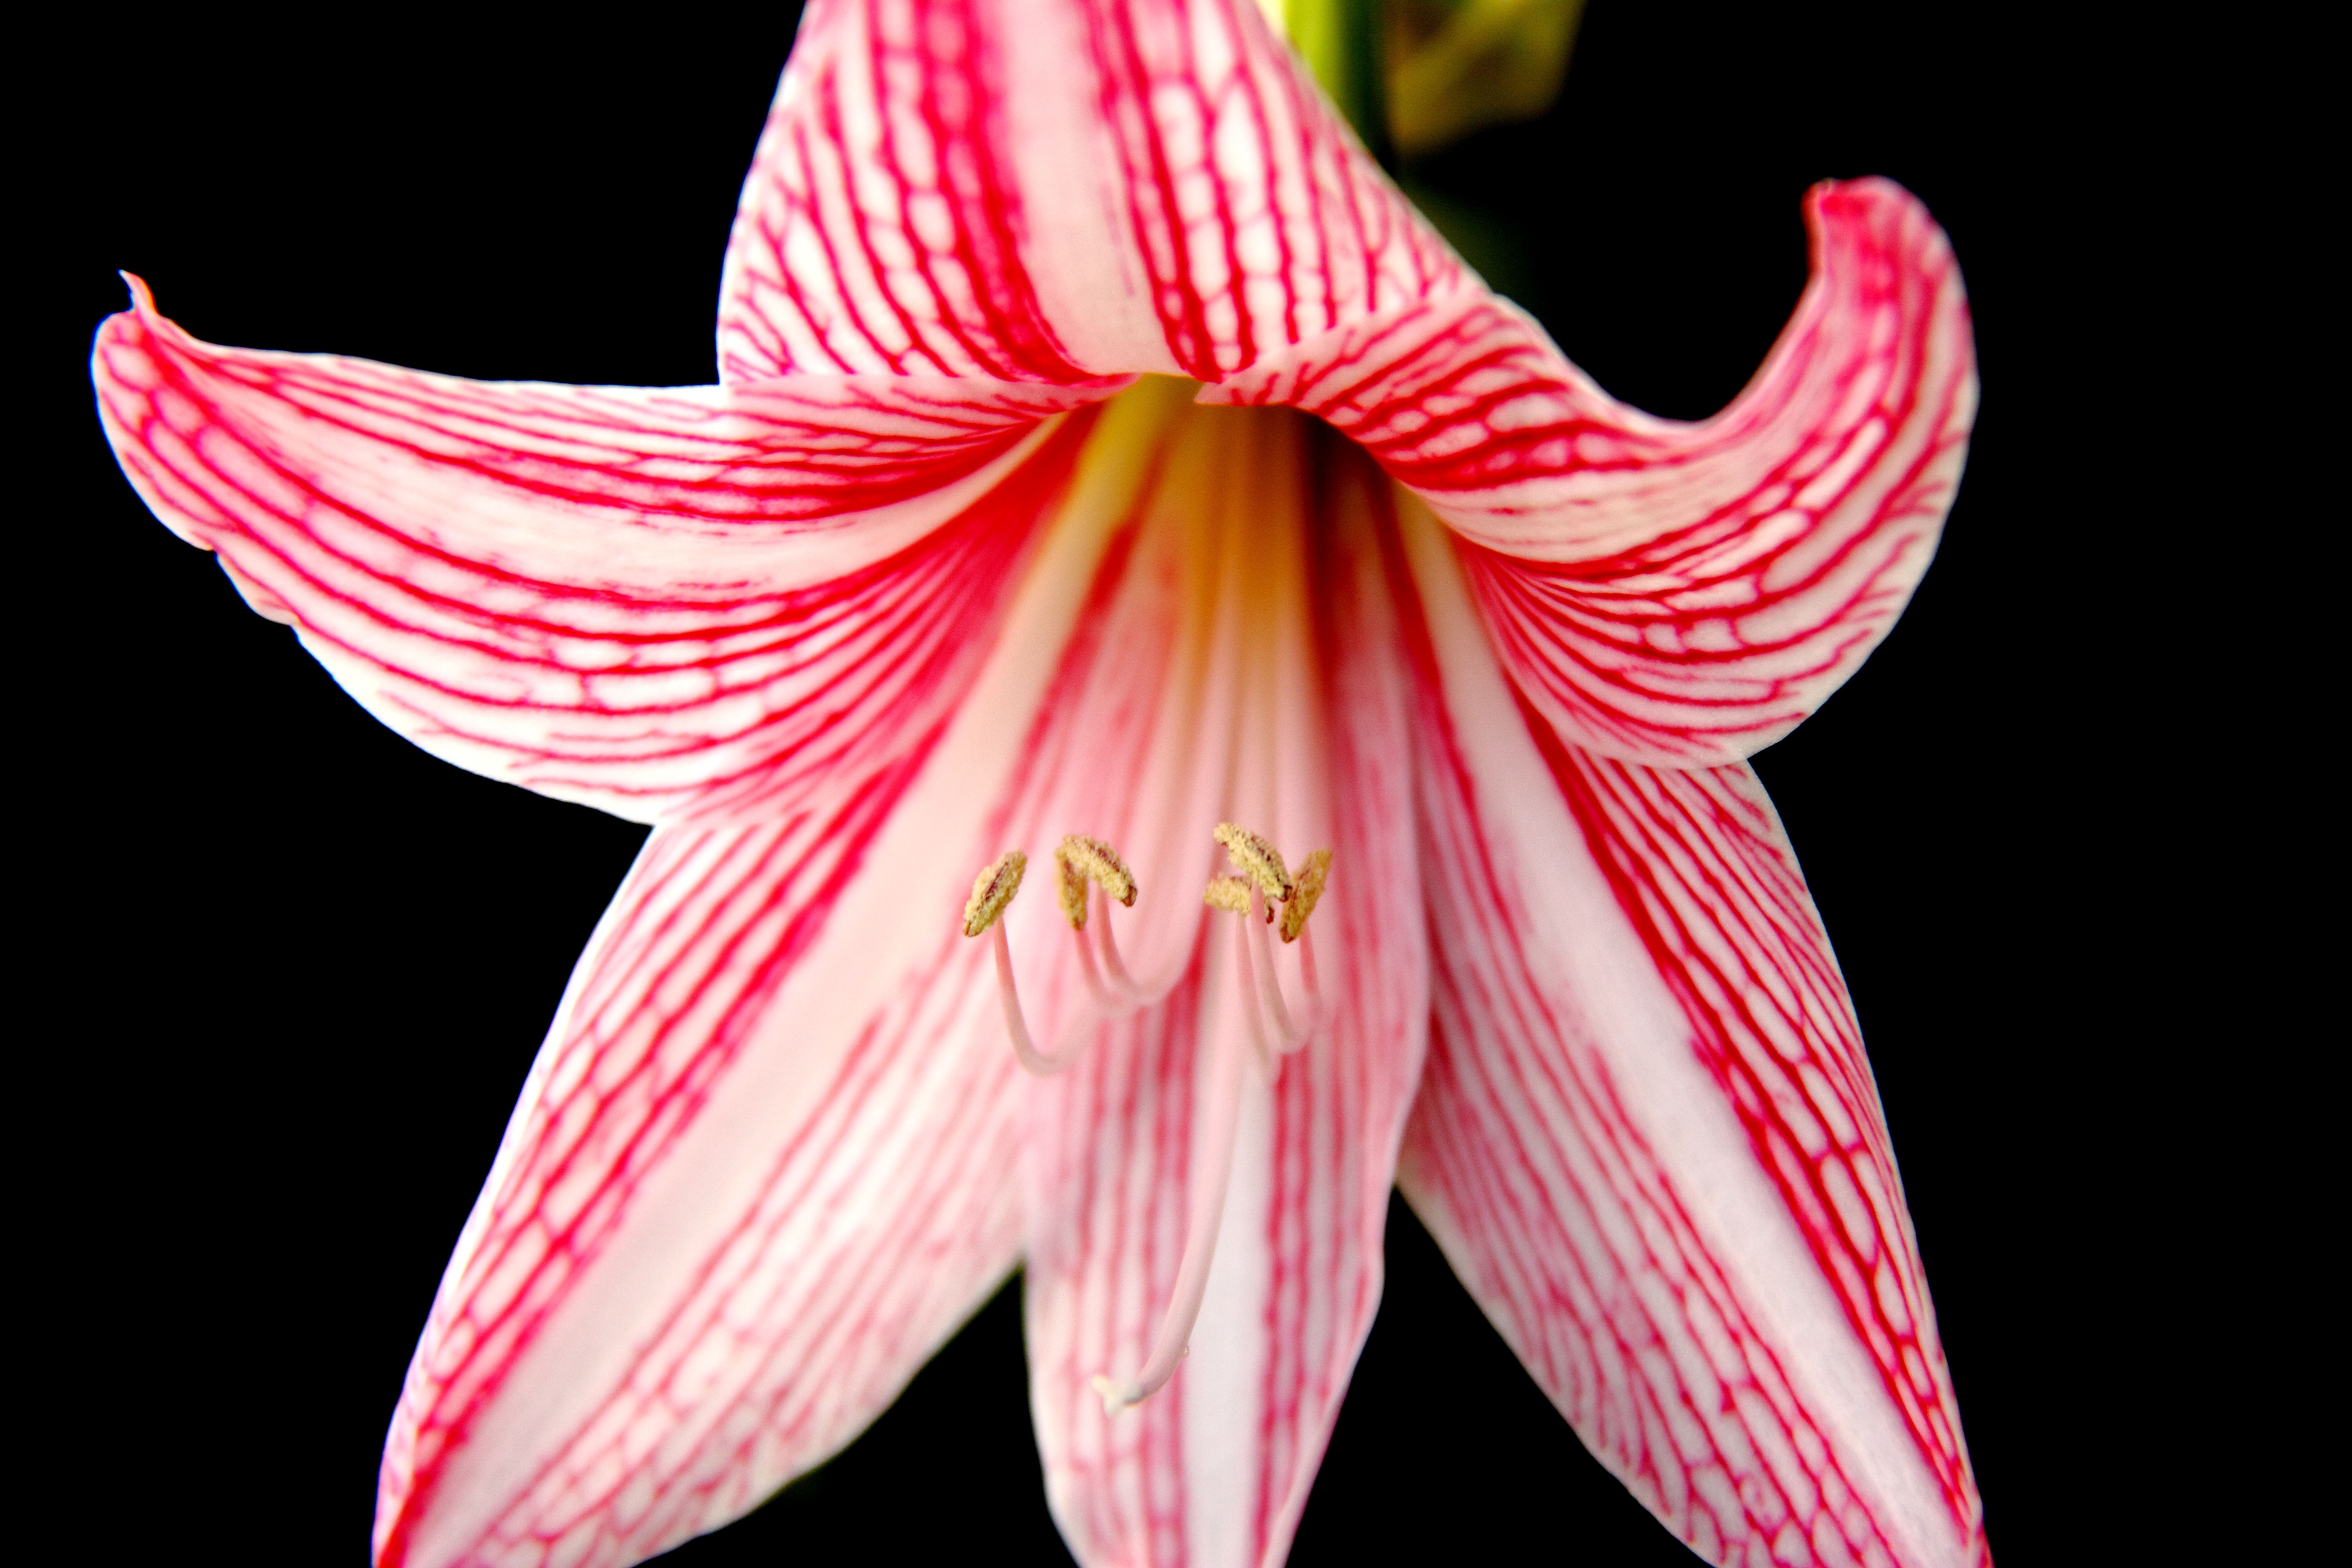
nature, blossom, plant, flower, petal, summer, floral, decoration, pattern, spring, red, black, pink, white flower, orchid, ornament, design, decorative, beauty, elegant, flower background, macro photography, flowering plant, floral background, hippeastrum, floral design, flower vector, vector flowers, plant stem, land plant, amaryllis belladonna